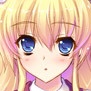
Portrait style: Anime Portrait